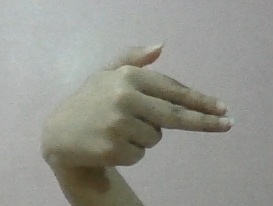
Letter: ghain